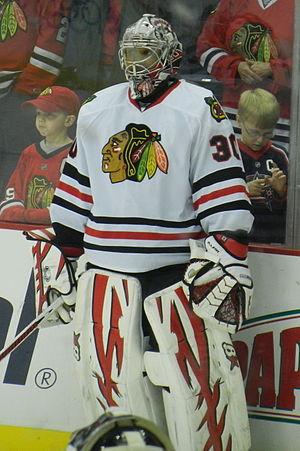
Raymond Emery, dit Ray Emery est un joueur professionnel canadien de hockey sur glace.